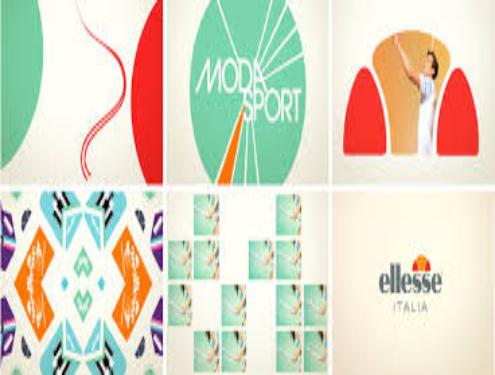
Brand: Ellesse
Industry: Clothes